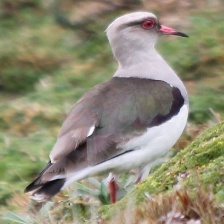
Species: ANDEAN LAPWING
Scientific name: VANELLUS RESPLENDENS